Fellowes Brands

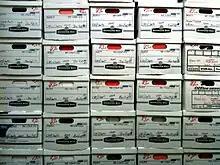
Several stacks of Bankers Boxes

The company was founded in Chicago, Illinois, in 1917 by Harry Fellowes and Walter Nickel as the Bankers Box Company, producing the Bankers Box line of record storage boxes. Sons Folger and John Fellowes joined the business in 1934 and 1938, respectively, and grandson James Fellowes joined in 1969 and was named president in 1983. The same year the company name was changed from Bankers Box to Fellowes to reflect an expansion into business machines and computer accessory products. James Fellowes would later become CEO in 1997. As the brand portfolio expanded, the company was named Fellowes Brands in 2015. The great-grandson of the founder and the fourth generation of the Fellowes family, John Fellowes, became CEO of Fellowes Brands in 2014. The company's corporate headquarters are in Itasca, Illinois.